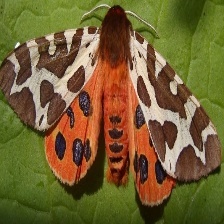
Species: GARDEN TIGER MOTH